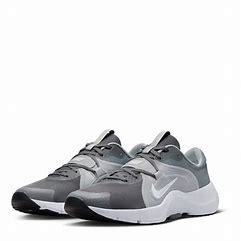
Brand: Nike
Model: In Season Tr 13